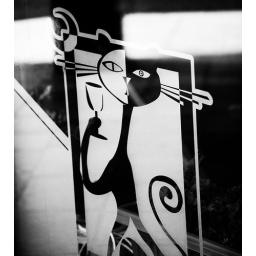
cat in the glass